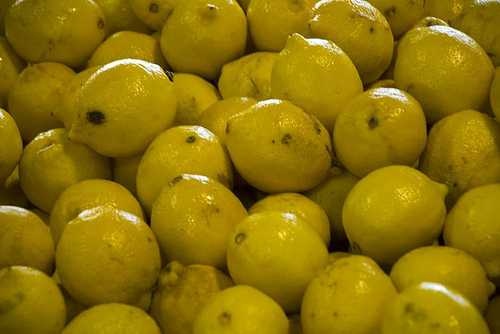
Label: Lemon